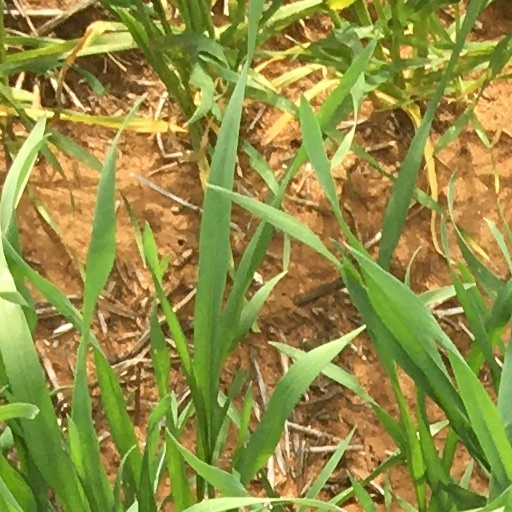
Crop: wheat